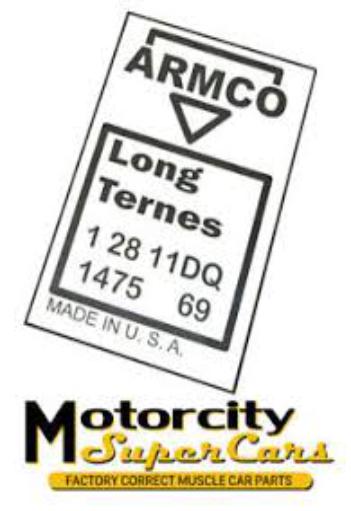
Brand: Armco
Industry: Others